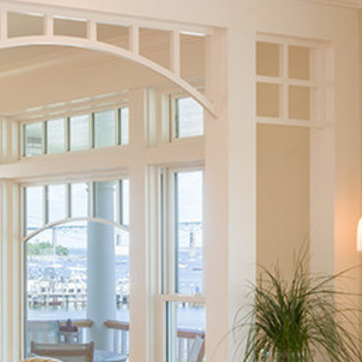
Material: glass